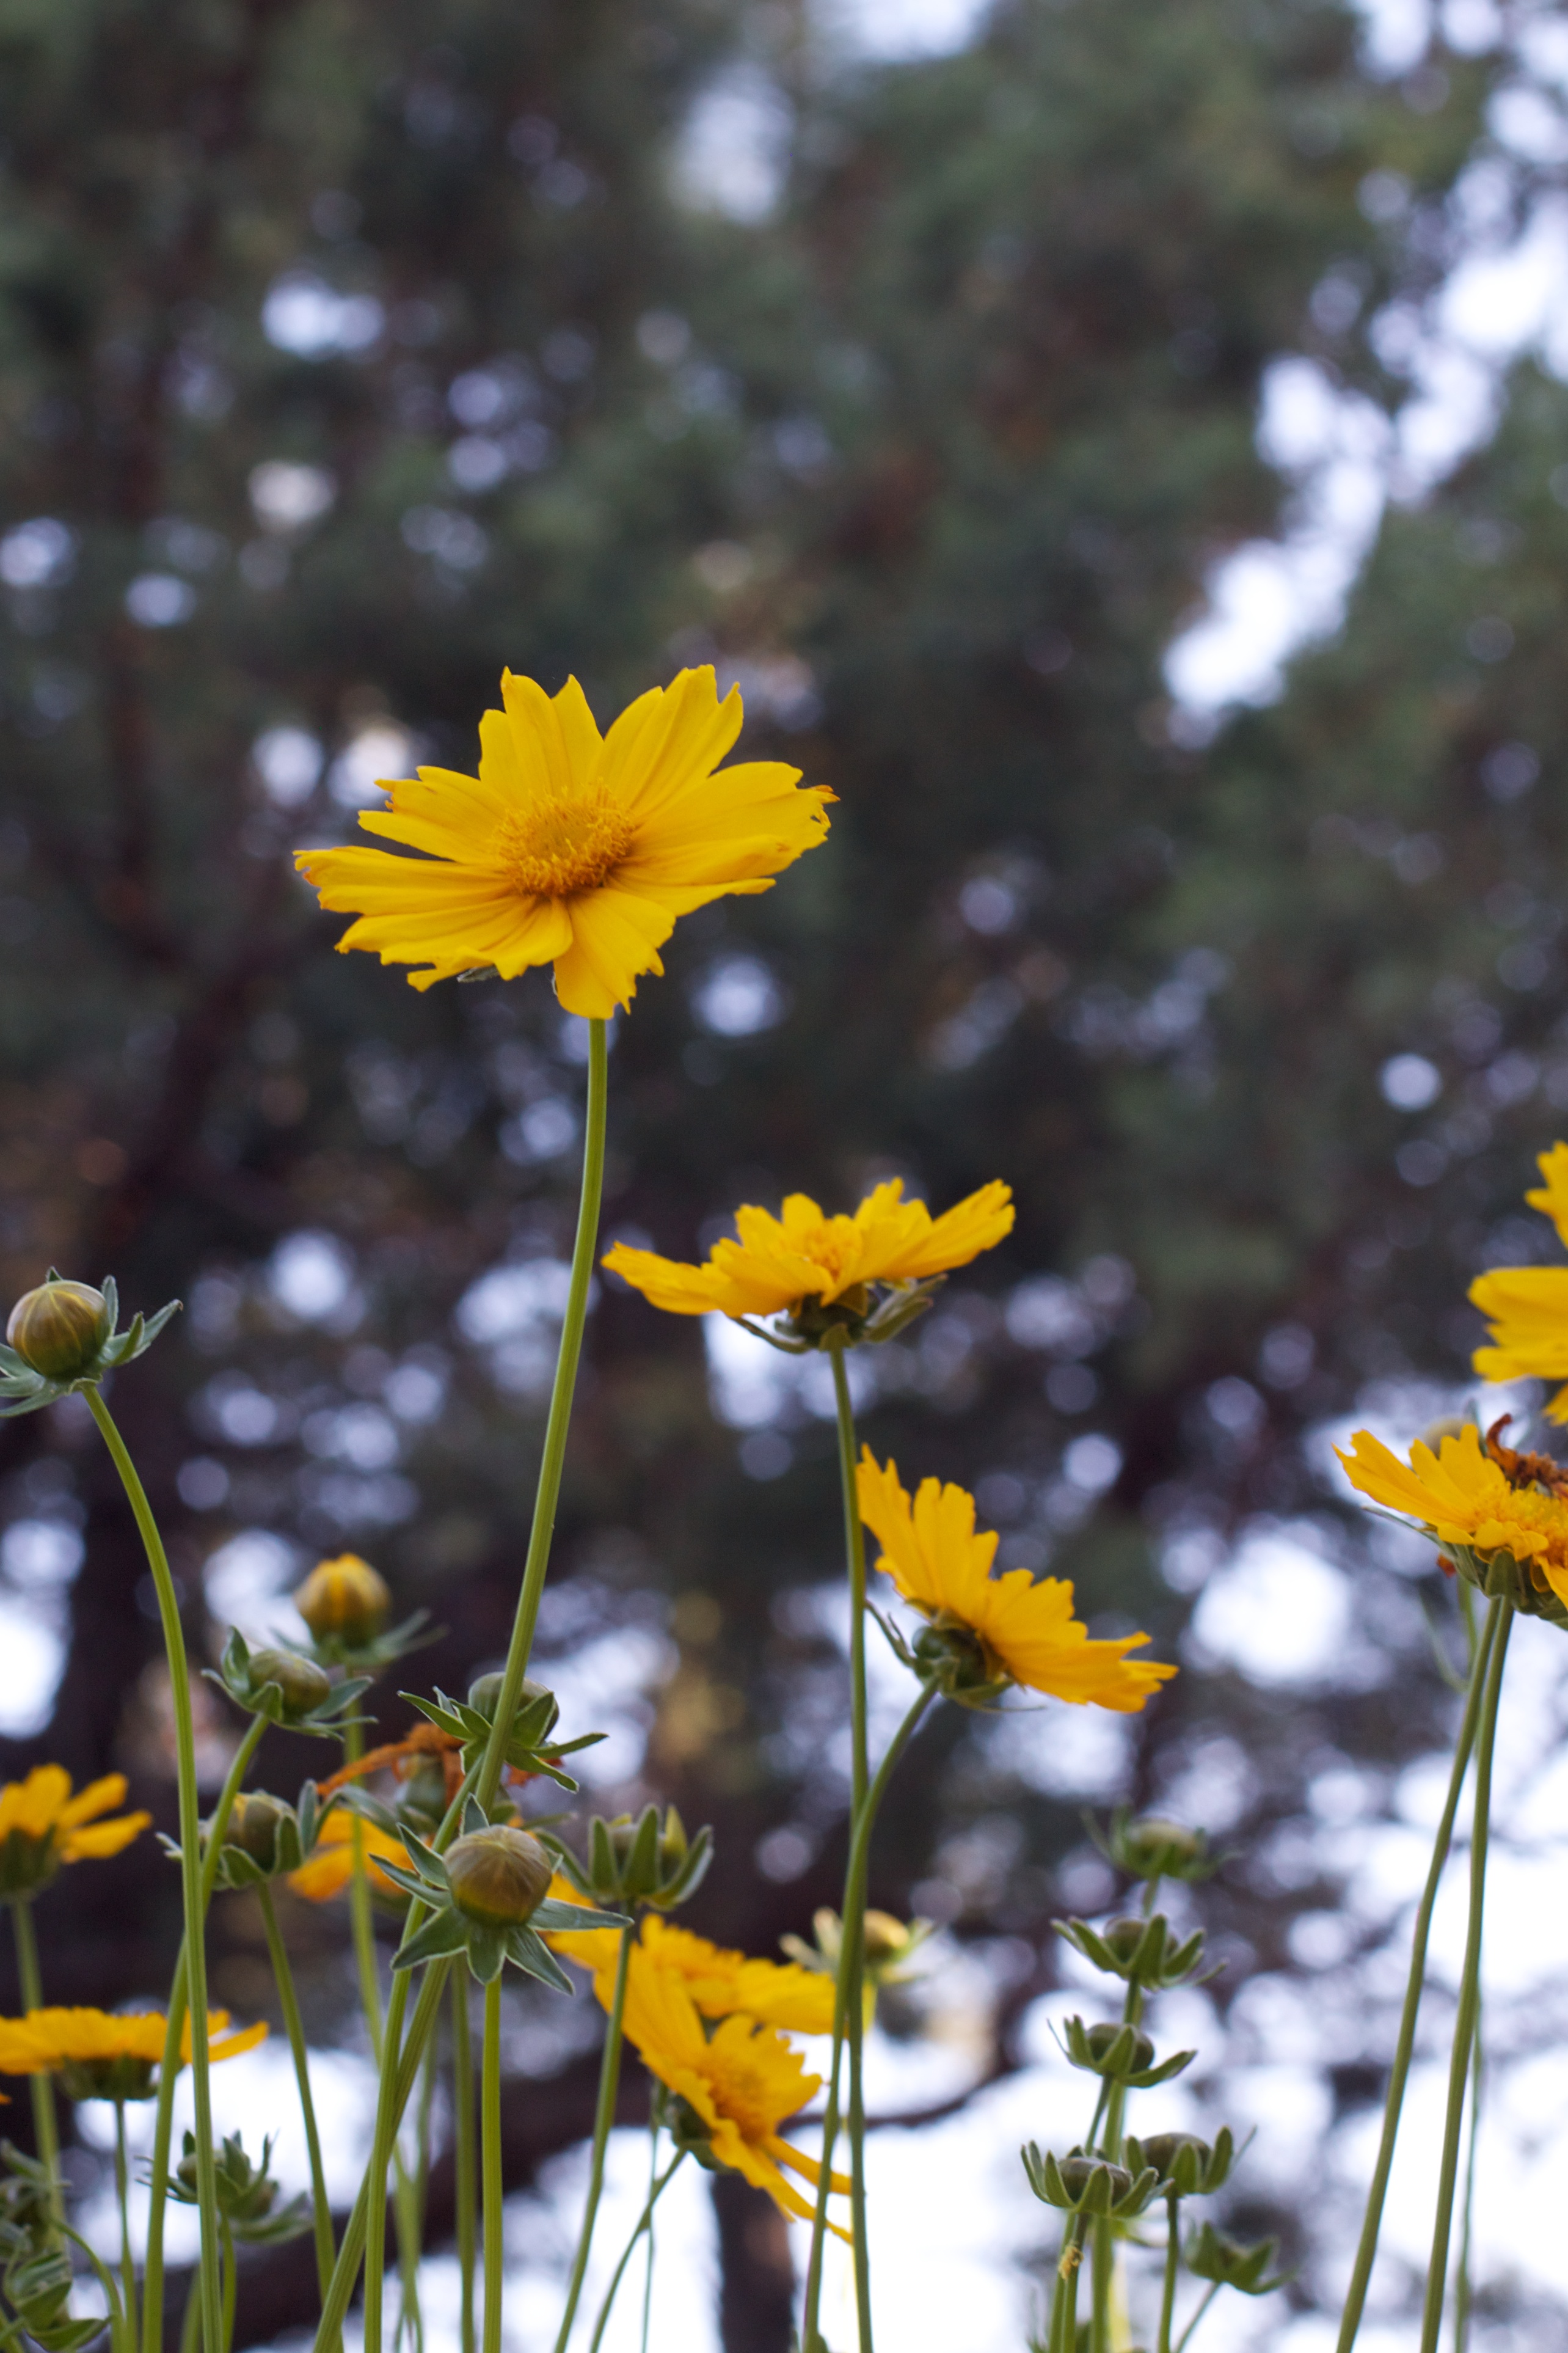
nature, blossom, plant, meadow, sunlight, leaf, flower, autumn, botany, yellow, flora, wildflower, macro photography, flowering plant, daisy family, plant stem, land plant